Strange Nature

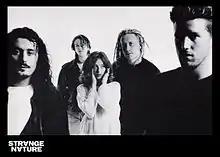
Strange Nature. (L–R): Rabbetts, Mills, Andrews, Tenniswood, O'Bryan

Strange Nature were an English indie rock band, Formed in London and signed to Pete Waterman's PWL record label in the UK, Warner Music in Europe, and Warner Chappell Music for worldwide publishing.